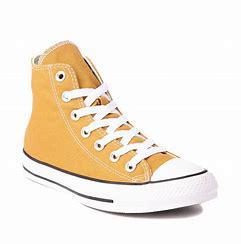
Brand: Converse
Model: Chuck Taylor All